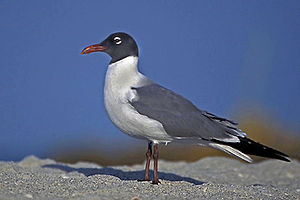
Leucophaeus
Lattermåge (Leucophaeus atricilla)
Leucophaeus er en slægt af fugle i familien mågefugle, der er udbredt med fem arter i Nord- og Sydamerika. Slægten er foreslået at omfatte nogle af de arter, der traditionelt blev placeret i slægten Larus, men på grund af ny viden om deres slægtskab nu placeres i deres egen slægt.